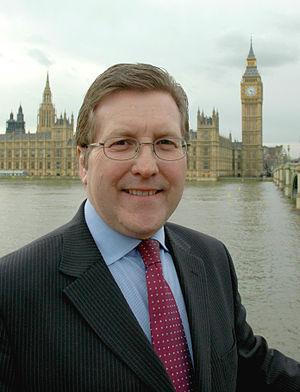
Cette liste présente les 650 membres de la 55ᵉ législature de la Chambre des communes du Royaume-Uni au moment de leur élection le 6 mai 2010 lors des élections générales britanniques de 2010. Elle présente les élus par circonscriptions.